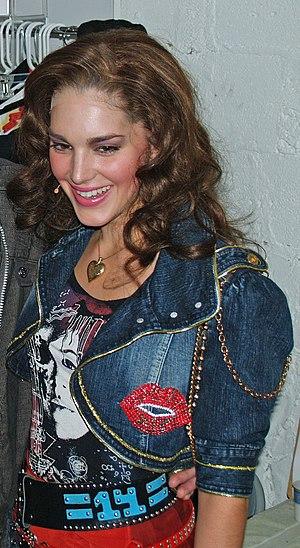
Kelli Barrett est une actrice américaine.